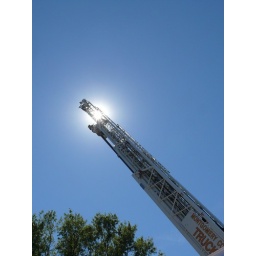
Just milling around under the tower truck at MC Ag Fair - looked up and saw this cool view